National Union Committee

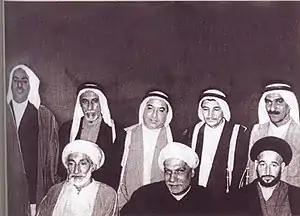
NUC members in 1954, L-R (back): Alaiwat, Bin Mousa, Al Bakir, Fakhro, Shamlan; (front): Al Tajir, Abudeeb, Kamaluddin

The National Union Committee was a nationalist reformist political organization formed in Bahrain in 1954 (originally named the "Higher Executive Committee"). The committee was formed by reformists in response to sectarian clashes between Sunni and Shia members of the population. Its foundations were laid in the journal, "Sawt al-Bahrain", which was founded and published by these reformist figures. The original aims were to push for an elected popular assembly, a codified system of civil and criminal law, the establishment of an appellate court, the right to form trade unions, an end to British colonial influence (through the removal of Charles Belgrave), and an end to sectarianism.